Trevor Kirczenow

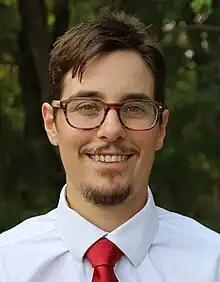
Kirczenow in 2021

Trevor MacDonald (née Kirczenow; born 1985) is a transgender health researcher and diabetes healthcare advocate. He is an author and community organizer in the field of LGBTQ lactation and infant feeding. He has run three times as a candidate for the Liberal Party of Canada.